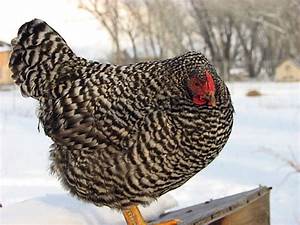
Label: gallina